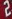
Number: 2